List of Occupy movement topics

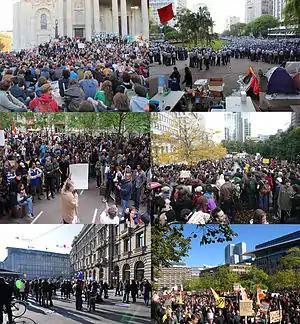
Worldwide Occupy movement protests on 15 October 2011

This is a list of Occupy movement topics on Wikipedia. The Occupy movement is the international branch of the Occupy Wall Street movement that protests against social and economic inequality around the world, its primary goal being to make the economic and political relations in all societies less vertically hierarchical and more flatly distributed. Local groups often have different focuses, but the movement's principle focus is to highlight that large corporations (and the global financial system) control the world in a way that disproportionately benefits a minority, undermines democracy, and is unstable.